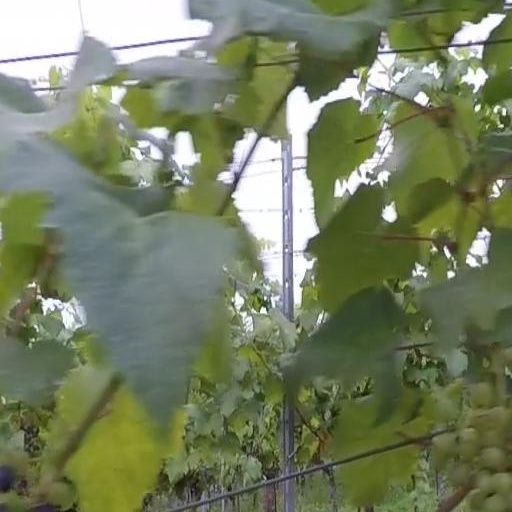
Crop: grape